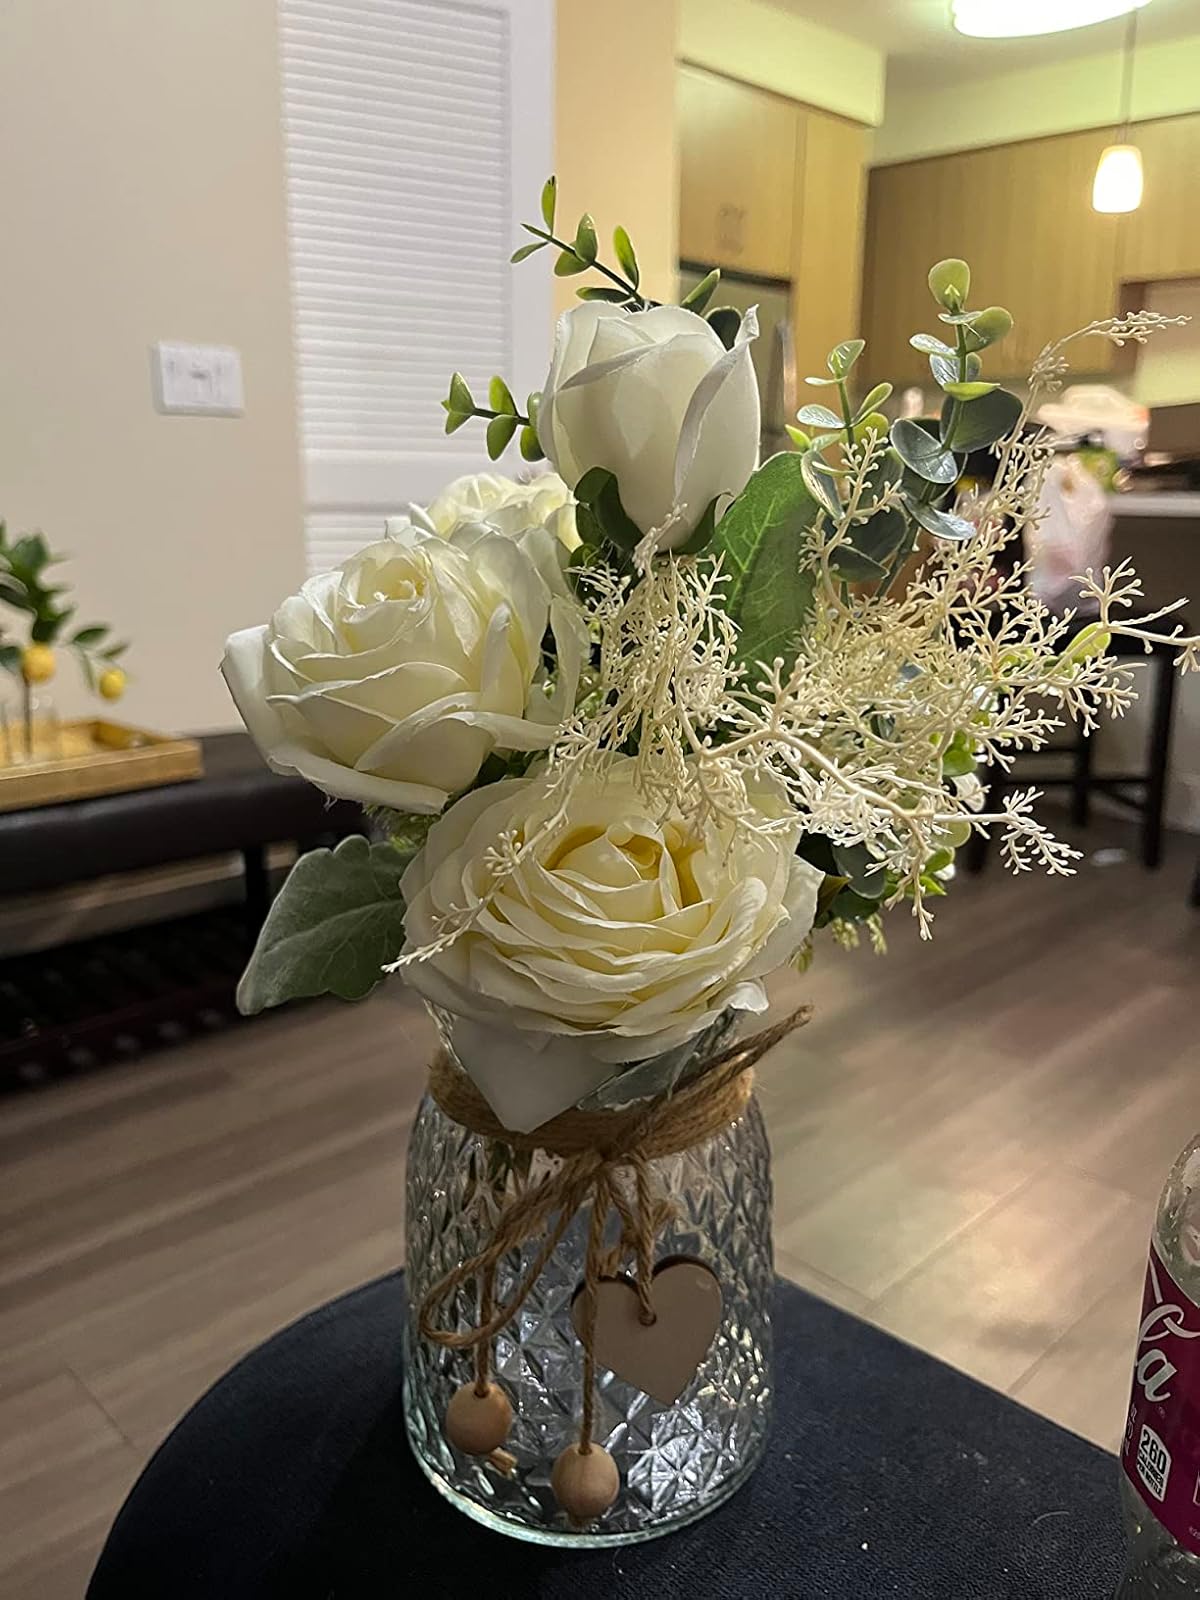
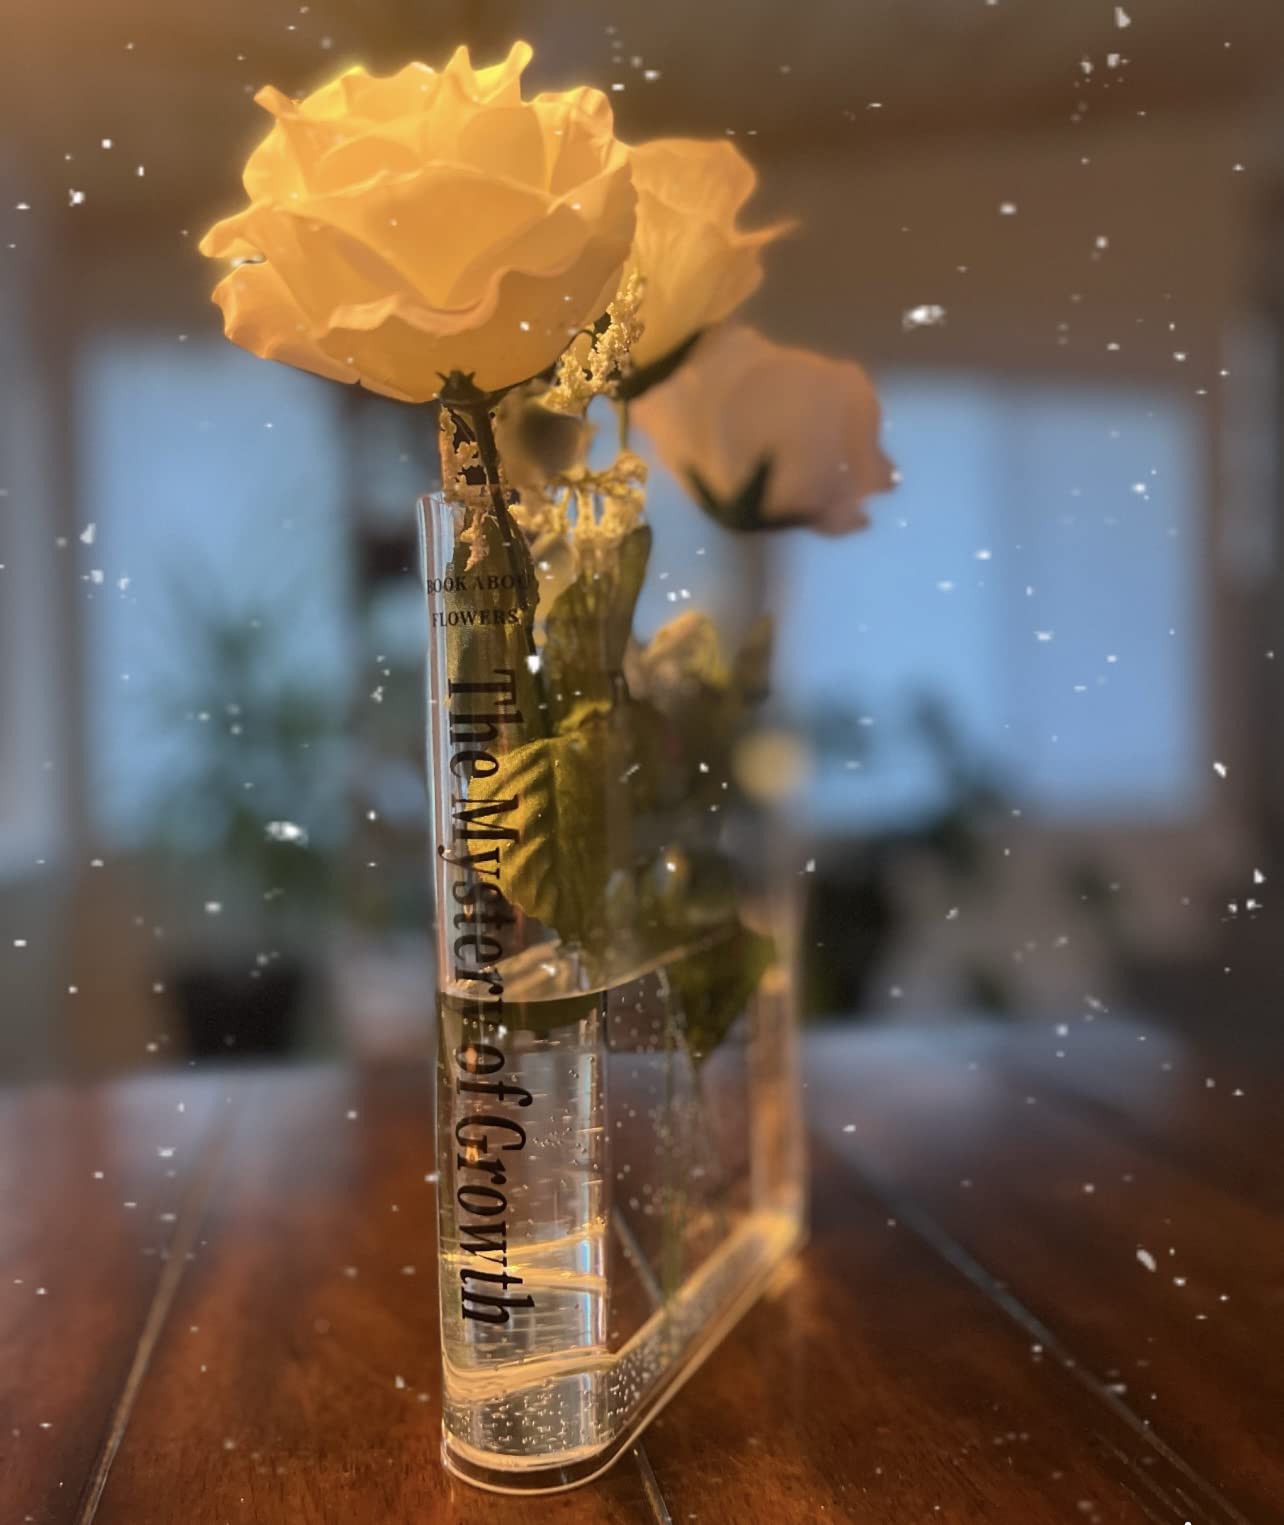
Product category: vase
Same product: no